Bromholm Priory

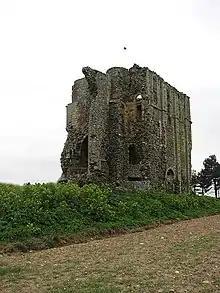
Bromholm Priory, with its disguised World War Two pillbox front centre.

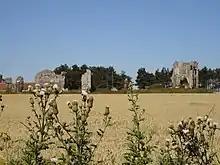
Bromholm Priory

Bromholm Priory was a Cluniac priory, situated in a coastal location near the village of Bacton, Norfolk, England. It is Grade I listed.